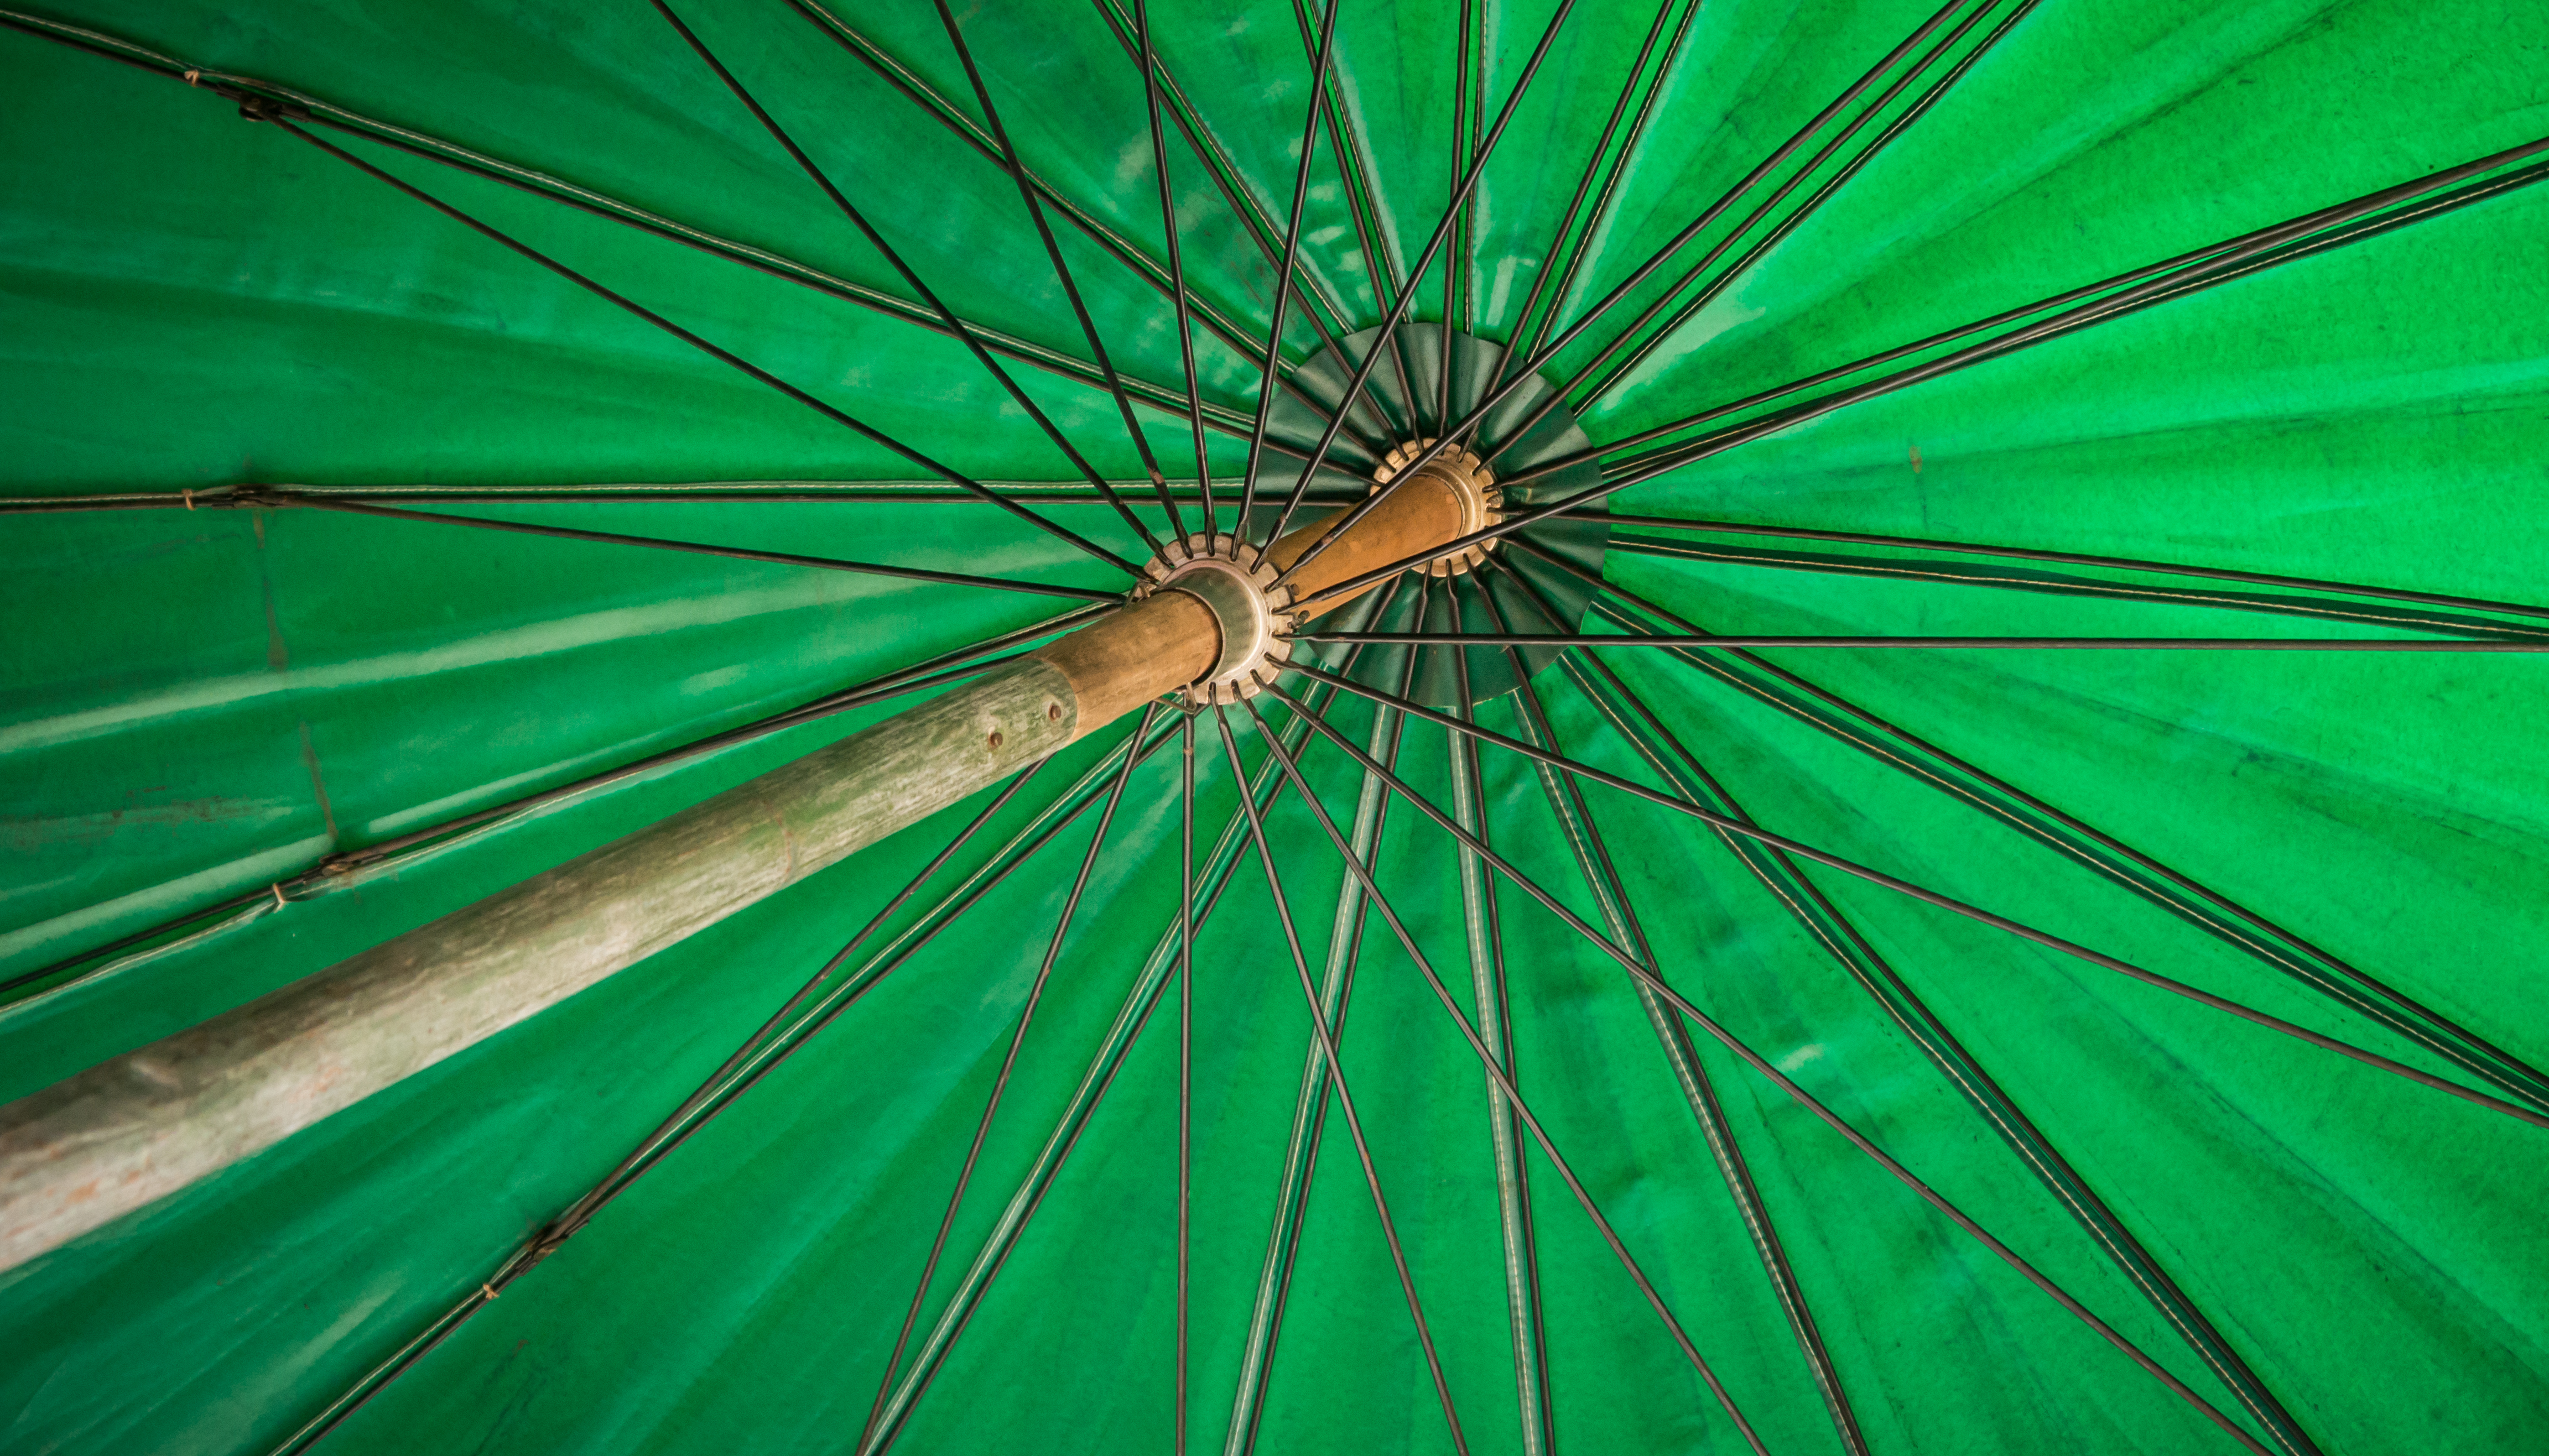
abstract, art, asian, background, beautiful, blue, color, colorful, country, green, holiday, landscape, natural, nature, northern, object, old, outdoor, outside, season, sky, summer, texture, thailand, travel, umbrella, vacation, white, wooden, spoke, wheel, leaf, tree, fashion accessory, plant